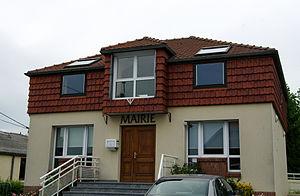
Écurie est une commune française située dans le département du Pas-de-Calais en région Hauts-de-France.